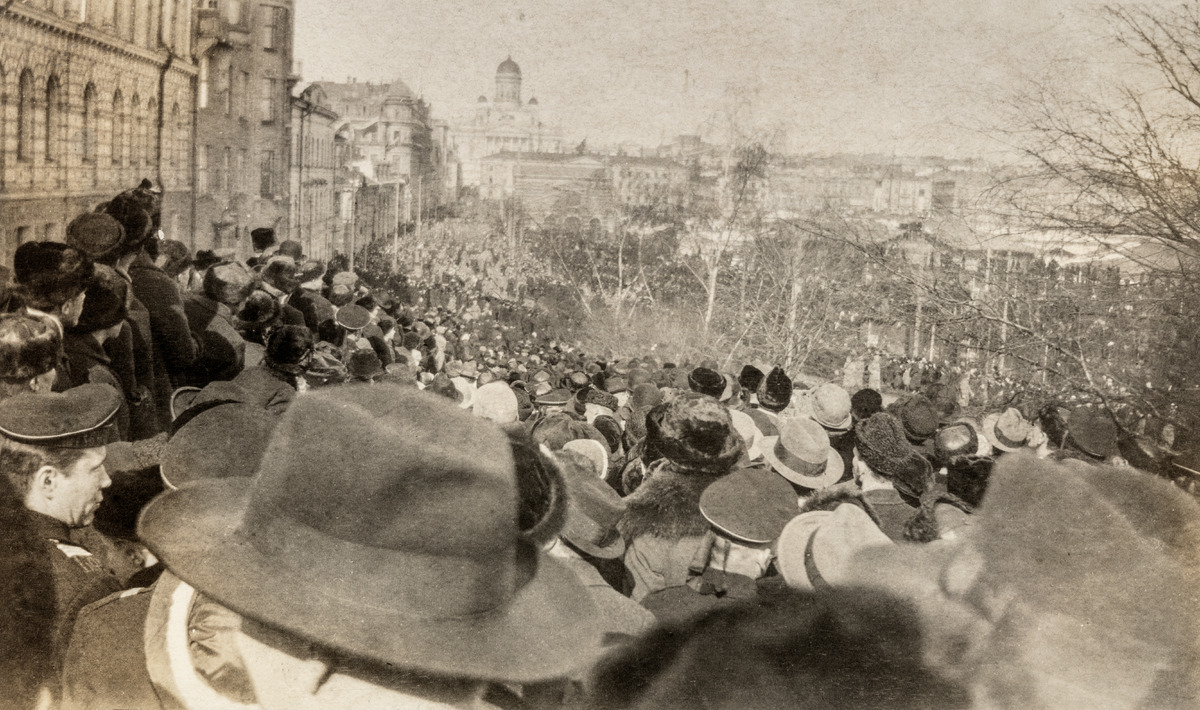
Maaliskuun vallankumouksen aikaan Helsingissä kuolleiden sotilaiden hautajaiskulkue ja yleisöä
sisällön kuvaus: Maaliskuun vallankumouksen aikaan Helsingissä kuolleiden sotilaiden hautajaiskulkue ja yleisöä. Näkymä Tähtitornin vuoren suunnalta Kauppatorille. mustavalkoinen
Kuvaaja: Sundström, Alfons Ebenhard, valokuvaaja
Ajankohta: kuvausaika 30.03.1917
Paikka: Suomi, Uusimaa, Helsinki, Kaartinkaupunki Helsinki, Eteläranta 4
Aiheet: kadut, kirkot, ihmiset, puut, vallankumoukset, hatut, juhlat, kulkueet, yleisö, sotaväki, venäläiset